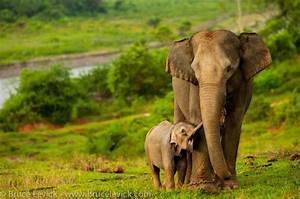
Label: elefante